Plumbing

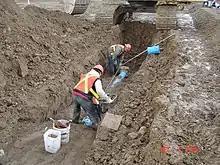
Typical PVC municipal water main being installed in Ontario, Canada

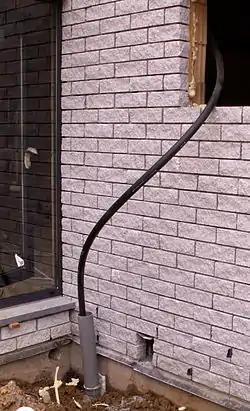
A plastic water pipe being installed. The inner tube is actually transporting the water, while the outer tube only serves as a protective casing.

The difference between pipes and tubes is a matter of sizing. For instance, PVC pipe for plumbing applications and galvanized steel pipe are measured in iron pipe size (IPS). Copper tube, CPVC, PeX and other tubing is measured nominally, basically an average diameter. These sizing schemes allow for universal adaptation of transitional fittings. For instance, 1/2" PeX tubing is the same size as 1/2" copper tubing. 1/2" PVC on the other hand is not the same size as 1/2" tubing, and therefore requires either a threaded male or female adapter to connect them. When used in agricultural irrigation, the singular form "pipe" is often used as a plural.